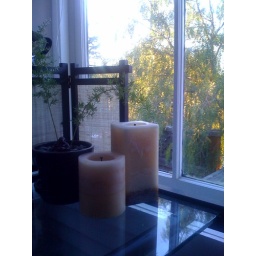
window in my bedroom